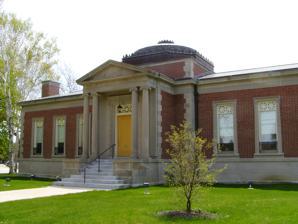
Building: Wright Memorial Library
Country: United States of America
Year built: 1909
United States historic place Wright Memorial Library U.S. National Register of Historic Places Show map of Massachusetts Show map of the United States Location Duxbury, Massachusetts Coordinates 42°2′55″N 70°40′48″W / 42.04861°N 70.68000°W / 42.04861; -70.68000 Built 1909 Architect Joseph Everett Chandler ; John Osborne Chesley, Jr. Architectural style Colonial revival and Modern NRHP reference No. 07000680 Added to NRHP July 11, 2007 Wright Memorial Library, more commonly known as the "Wright Building," is a historic library at 147 St. George Street in Duxbury, Massachusetts . Historic significance The Wright Building was donated to the Town of Duxbury by Georgianna Wright (1837–1919), an influential citizen of Duxbury and philanthropist.  In 1890, Wright had donated her guest house to serve as the first Duxbury Free Library .  The wooden building soon grew too cramped and by 1906, Wright decided to fund the construction of a new building.  Sparing no expense, she hired a well-known architect, Joseph Everett Chandler , to design a brick library in the colonial revival style.  Other projects by Chandler include the Frederic Adams Library in Kingston, Massachusetts and the restoration of the Paul Revere House in Boston, Massachusetts .  The cornerstone was laid in 1907 and the building completed in 1909.  A newspaper reporter present at the dedication noted some of the library's impressive features, including electric lighting and a reading room paneled in black cypress with gilded accents. Restoration In 1997, the Duxbury Free Library moved to new quarters, leaving the Wright Building empty.  Used sporadically by various organizations for a few years, by 2004 the Wright Building was vacant and suffering decay.  By a vote of Duxbury Town Meeting , Community Preservation Funds were appropriated and the Town of Duxbury undertook the extensive restoration of the building.  The 1909 portion of the library was outfitted for use by the Duxbury Rural and Historical Society for their Drew Archival Library where historic documents are preserved.  The 1968 addition was refurbished for use by the Duxbury Student Union Association.  The Wright Building was re-dedicated on September 22, 2007, just slightly over one hundred years after the cornerstone was laid. It was listed on the National Register of Historic Places in July 2007. See also National Register of Historic Places listings in Plymouth County, Massachusetts Notes